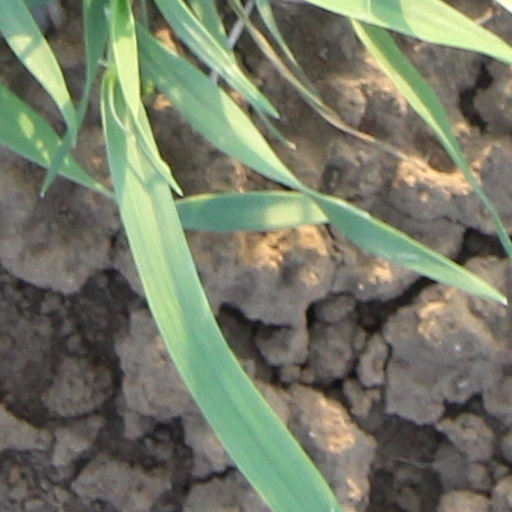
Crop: wheat